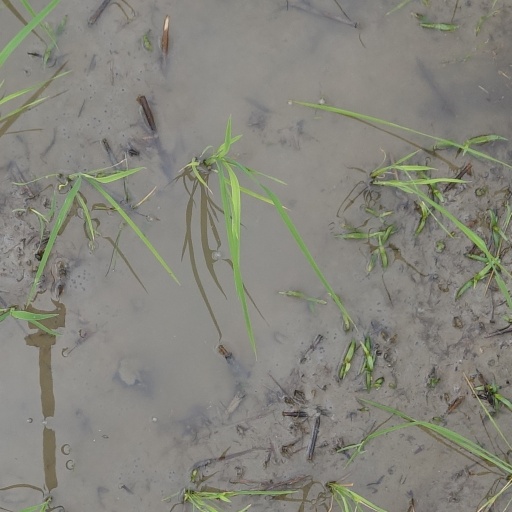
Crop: rice